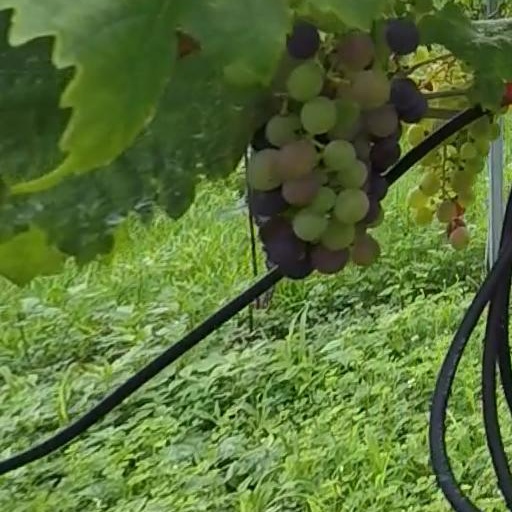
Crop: grape